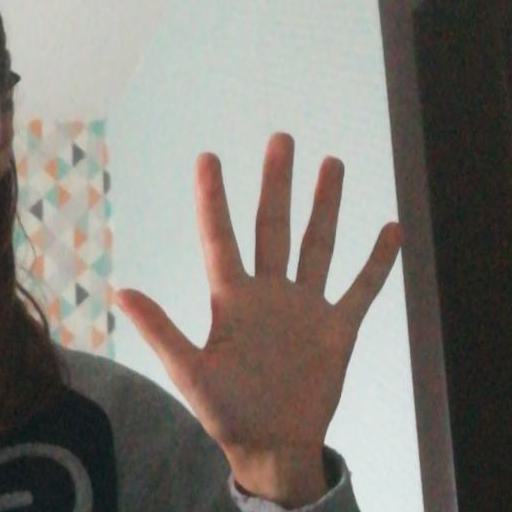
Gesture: palm